Anne of Denmark

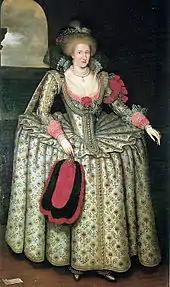
Anne of Denmark, c. 1611–1614, attributed to Marcus Gheeraerts the Younger.

Anne enjoyed living in London, while James preferred to escape the capital, most often at his hunting lodge in Royston. Anne's chaplain, Godfrey Goodman, later summed up the royal relationship: "The King himself was a very chaste man, and there was little in the Queen to make him uxorious; yet they did love as well as man and wife could do, not conversing together." Anne moved into Greenwich Palace and then Somerset House, which she renamed Denmark House. After 1607, she and James rarely lived together, by which time she had borne seven children and suffered at least three miscarriages. After narrowly surviving the birth and death of her last baby, Sophia, in 1607, Anne's decision to have no more children may have widened the gulf between her and James.